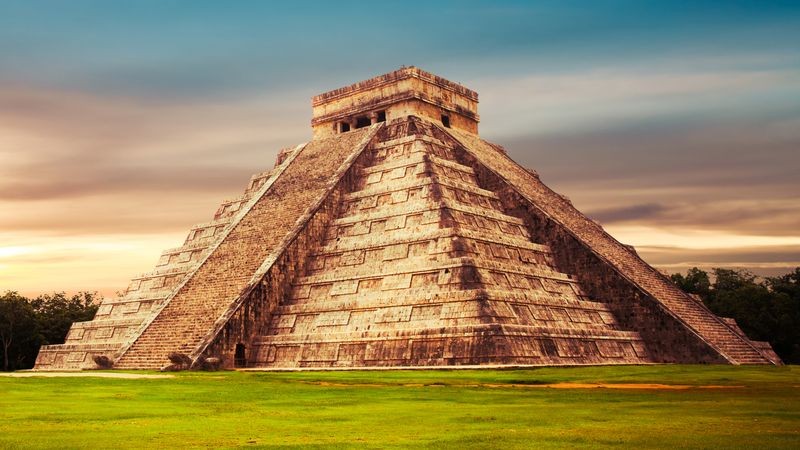
Landmark: Chichen Itza